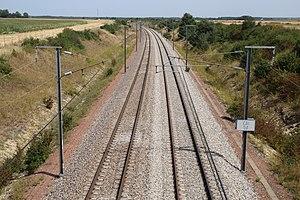
Route d'Obville, passage au-dessus de la voie ferrée du TGV Atlantique à Boinville-le-Gaillard en France Object location48°